Amber Lawrence

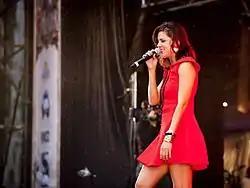
Lawrence performing in 2011

The simply named "3", her third studio album, was released in January 2012 via Core Music/Sony Music Entertainment, which peaked in the ARIA Albums top 50 and reached No. 4 on the Country Albums chart. Its second single, "The Man Across the Street", relates to the experiences of her neighbour, Bill and other Vietnam Veterans. On 5 March, "3", was named Album of the Week at 98.9 FM, with their reviewer explaining, "its mixture of upbeat optimism, personal happiness and resilience along with some references to deeper issues including courage in the face of hardship, is another step upward on a sharply-angled career path that has seen [her] delight audiences all over the country." In both 2012 and 2013, Lawrence was again nominated for CMAA's "Female Artist of the Year". In 2014, Lawrence was nominated for "Female Artist of the Year" at the Australian Club Entertainment Awards.